Germany–United States relations

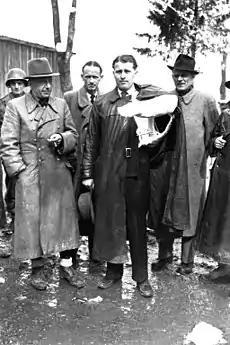
Von Braun, with his arm in a cast from a car accident, surrendered to the Americans just before this May 3, 1945, photo.

Relations between the United States and East Germany were hostile. The United States followed Konrad Adenauer's Hallstein Doctrine, which declared that recognition of East Germany by any country would be treated as an unfriendly act by West Germany. Relations between the two German state thawed somewhat in the 1970s, as part of Détente between East and West and the 'Ostpolitik' policies of the Brandt government. United States recognized East Germany officially in September 1974, when Erich Honecker was the leader of the ruling Socialist Unity Party.